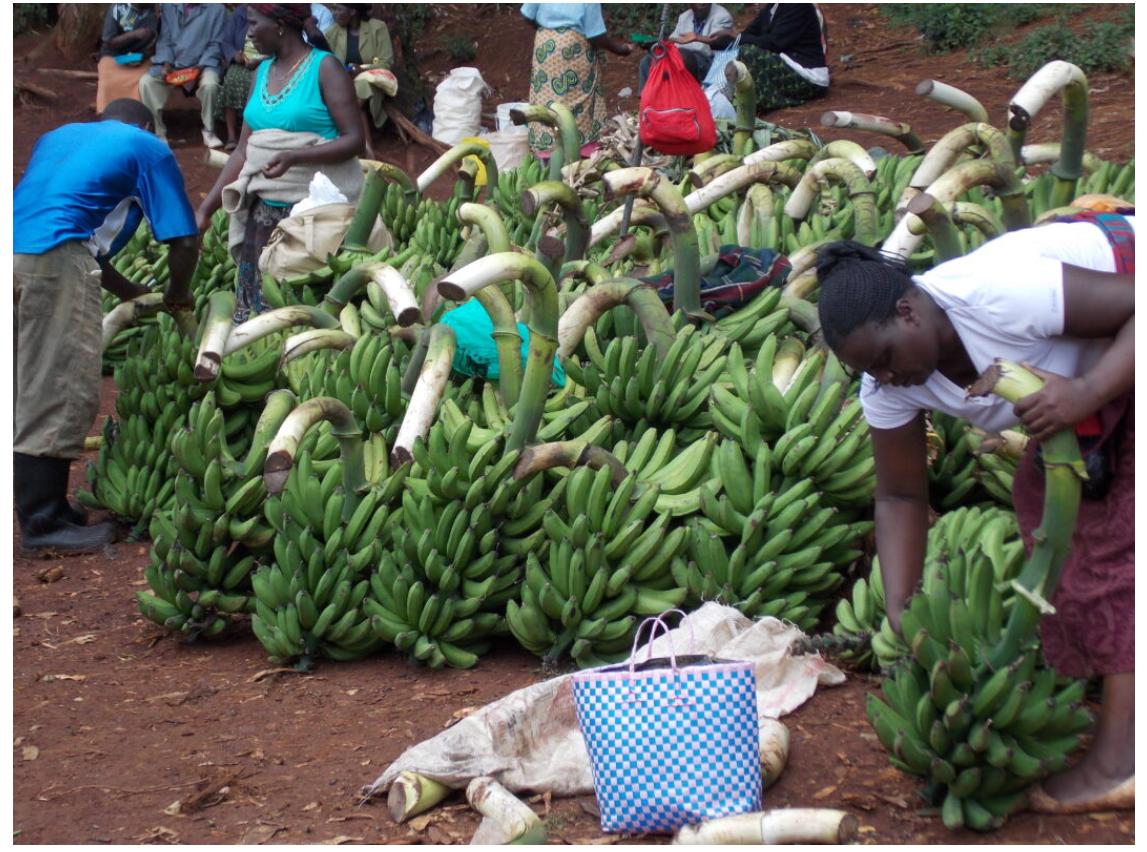
Wanaume na wanawake wakulima wa zao la biashara aina ya ndizi wakifanya ukaguzi na upangaji wa ndizi zilizo katika mikungu, baada ya kutoka kuvuna kwa ajili ya kusafirisha kupeleka katika masoko kwa biashara.